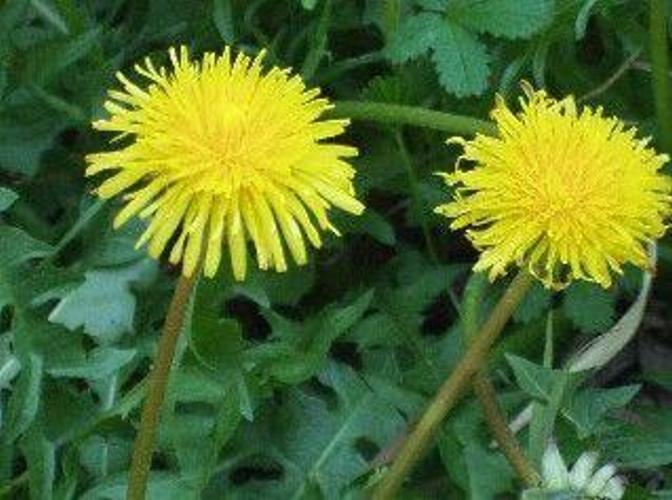
Flower: Dandelion